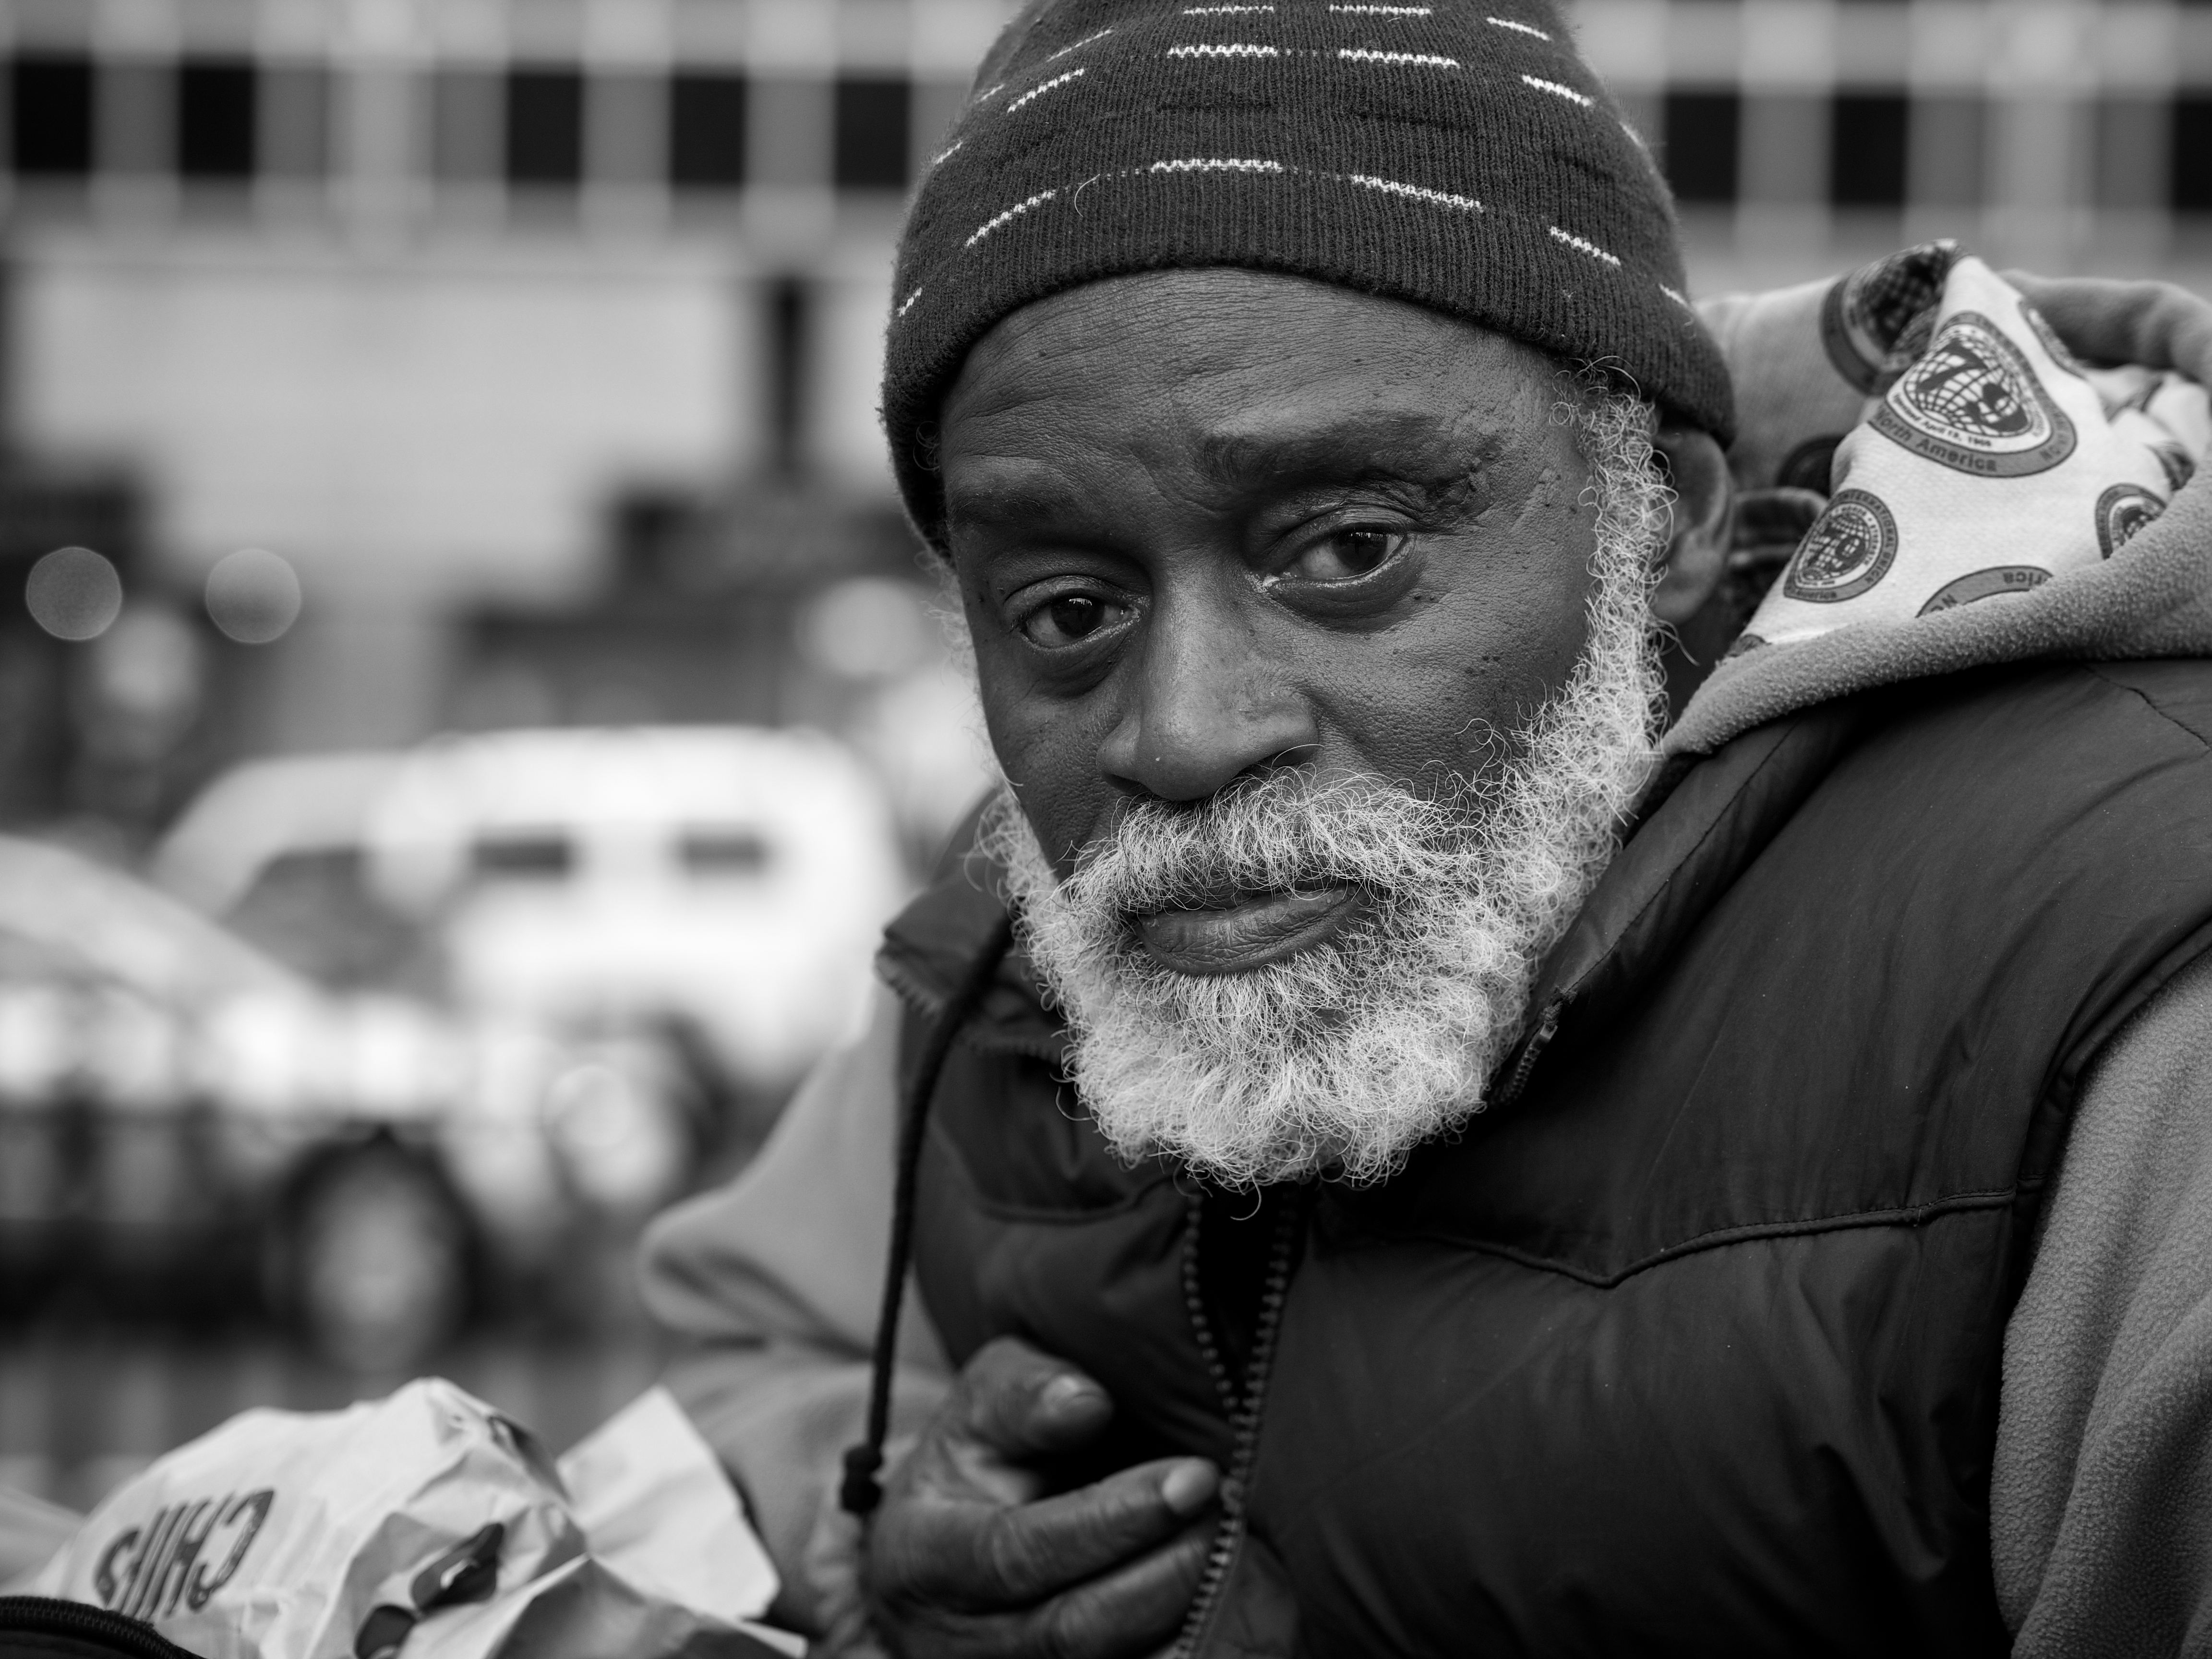
man, person, black and white, people, hair, white, street, photography, ebook, male, portrait, training, black, monochrome, beard, streetphotography, flickr, thomas, video, olympus, photograph, omd, fuji, leica, monochrom, leuthard, hcb, thomasleuthard, monochrome photography, facial hair